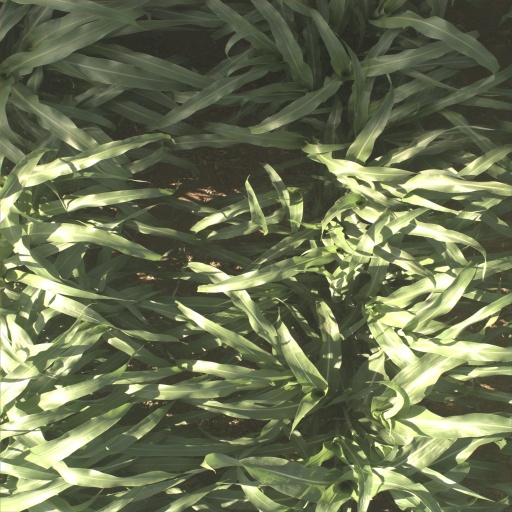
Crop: sorghum